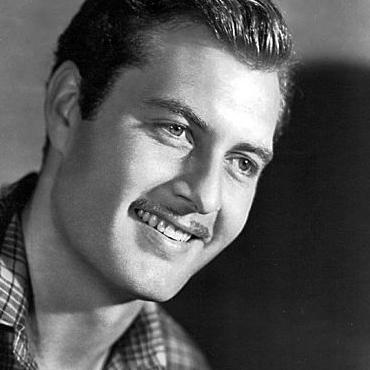
Age: 23